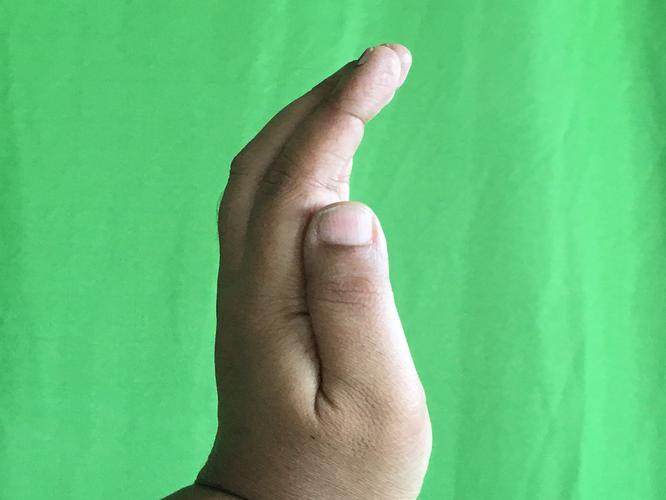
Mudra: Sarpasirsha
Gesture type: single_hand